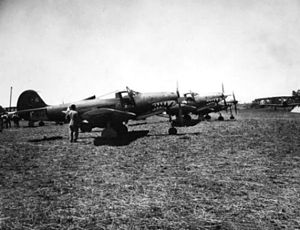
Cactus Air Force / Operationer / August
P-400 fra 67. jagereskadrille på Guadalcanal i august.
Cactus Air Force er betegnelsen for den vestallierede flystyrke, som var stationeret på øen Guadalcanal fra august 1942 til december 1942 under den indledende del af slaget om Guadalcanal og især de fly, som operererede fra Henderson Field. Fra december blev enhedens officielle navn Allied Air Forces in the Solomons, men Cactus Air Force blev stadig anvendt tit i omtale af enheden. Begrebet "Cactus" er afledt af de Allieredes kodenavn for øen. I april 1943 blev enheden omdøbt til AirSols.